Pedro Sáinz de Baranda y Borreiro

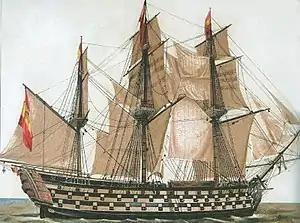
A 19th-century engraving of the Santa Ana (1784). As a young officer in the Spanish Navy, Sáinz de Baranda fought in the Battle of Trafalar (1805).

The severe injuries Sáinz de Baranda had received in the Battle of Trafalgar didn't allow him to continue in active service, and he returned to the "San Fulgenci"o, from which he was discharged on March 6, 1806, to enroll in the Spanish Marine Infantry ("Cuerpo de Batallones de Marina"). On October 1, 1806, he embarked on the battleship "Príncipe de Asturias."